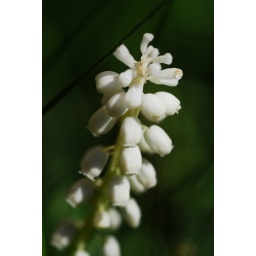
Same flower as the blue but this one is in white.